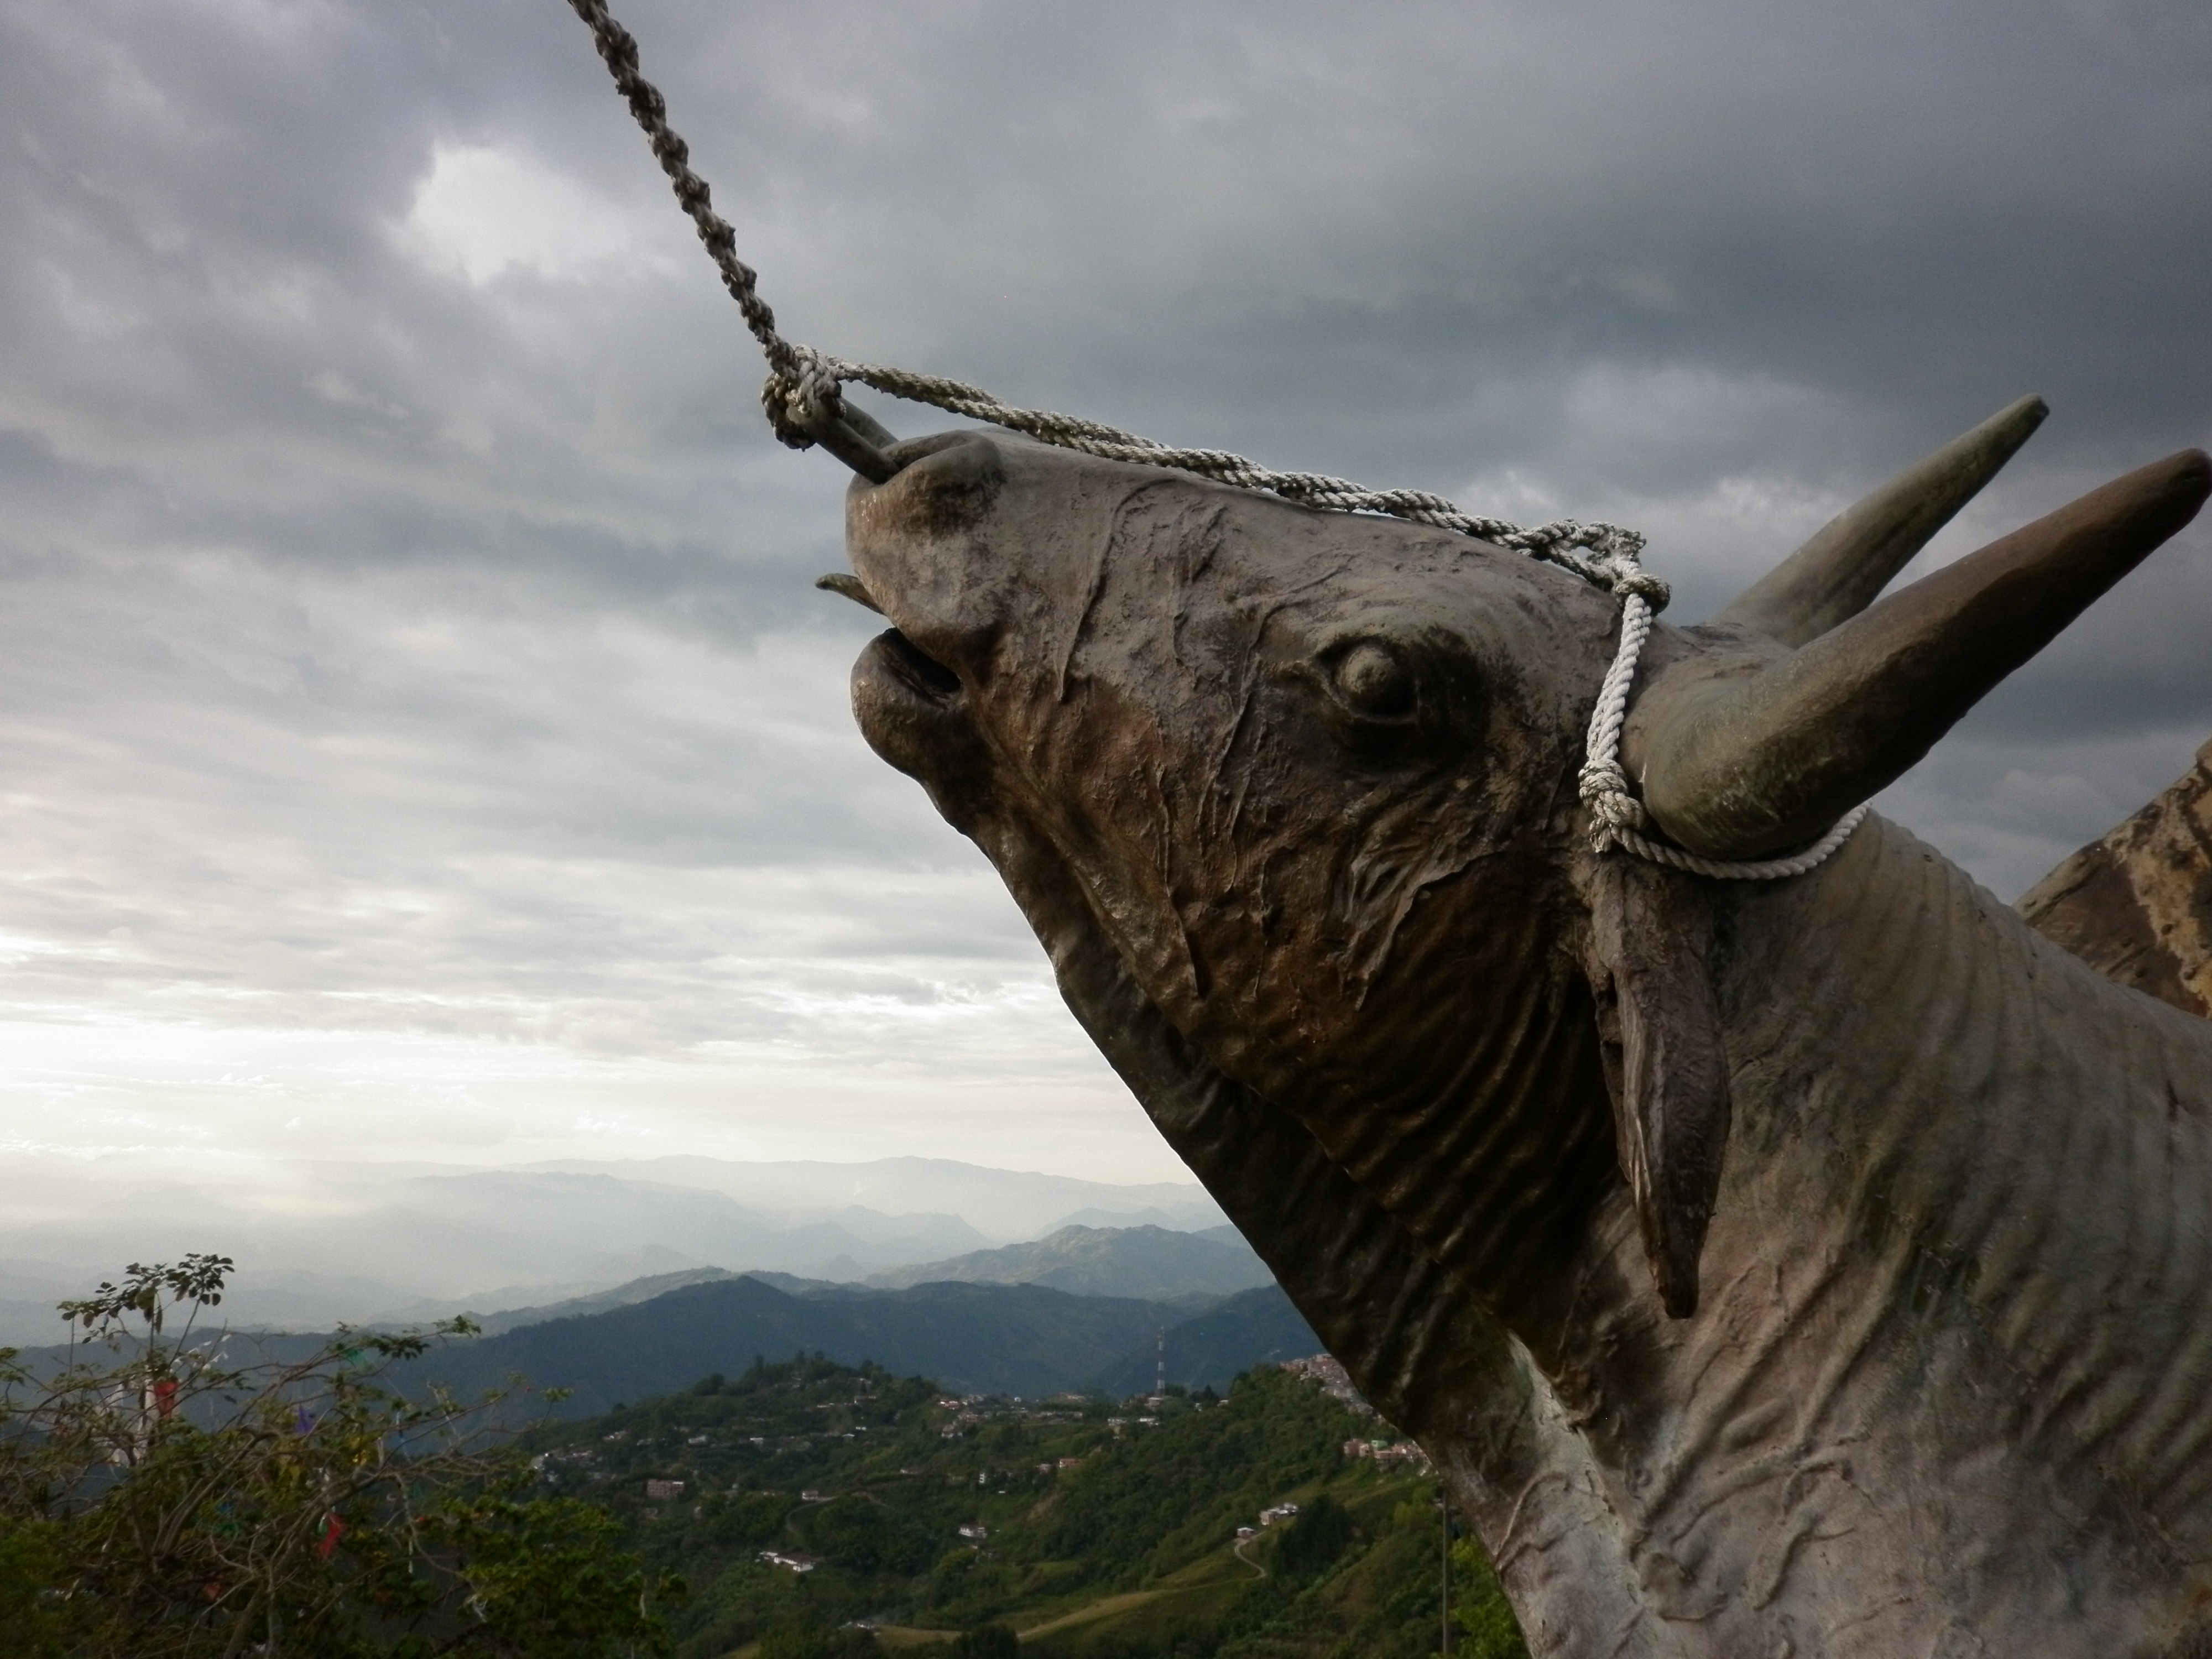
nature, monument, wildlife, statue, horn, fauna, sculpture